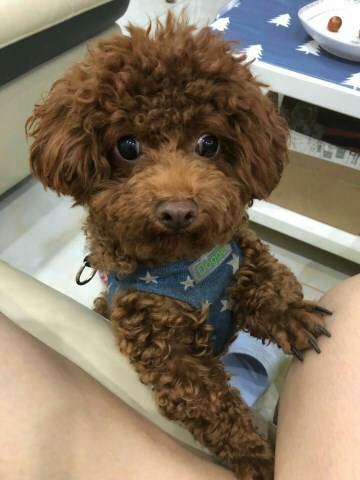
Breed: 7449-n000128-teddy